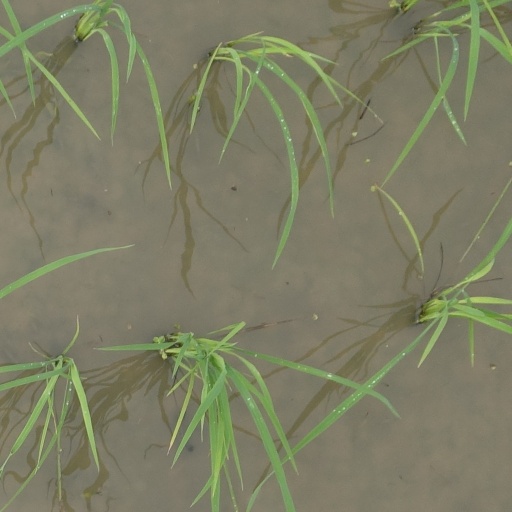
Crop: rice